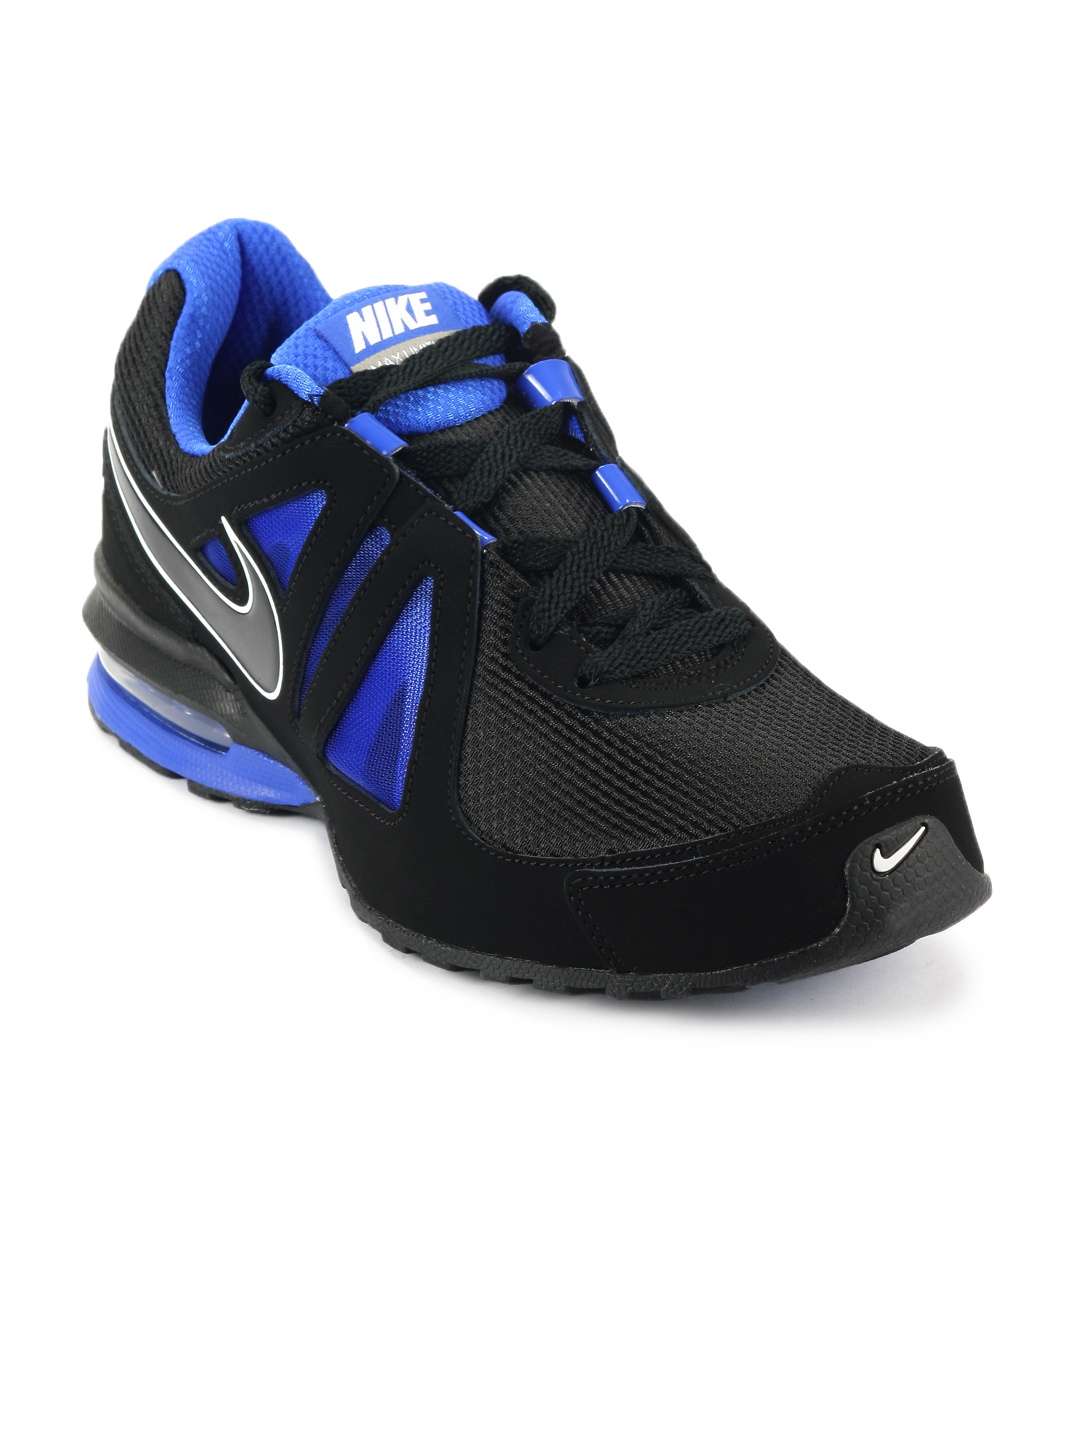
Nike Men Air Max Limitless Black Sports Shoes
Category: Footwear / Shoes / Sports Shoes
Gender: Men
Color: Black
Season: Fall 2011
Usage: Sports